Performan

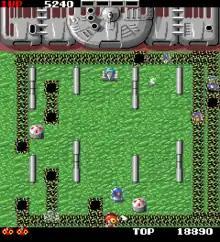
Gameplay screenshot

Up to two players control a Performan from a top-down perspective. The main objective on each screen is to eliminate enemies in order to progress further, while an intermission animation plays between some stages. Getting hit by an enemy will result in losing a life and once all lives are lost, the game ends unless the players insert more credits into the arcade machine.